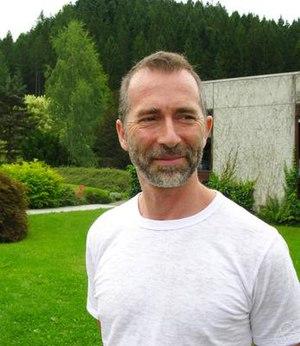
Albert Cohen est un mathématicien français qui travaille en théorie de l'approximation et en analyse numérique.